Lyanka Gryu

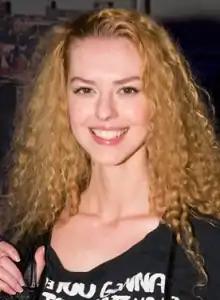
In Moscow (2009)

Lyanka Gryu was born in Moscow, Russian SFSR, Soviet Union. Her father was Moldovan actor Gheorghe Grâu (Gryu). Her mother was Russian actress Stella Ilnitskaya. Her parents separated when Lyanka was a child, and the father no longer maintains ties with the family.